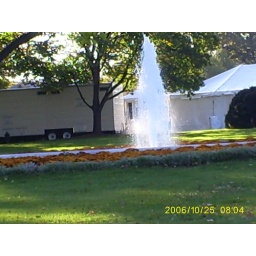
fountain in the front of the white house